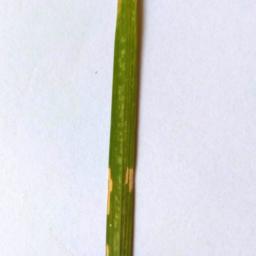
Label: Rice___Leaf_Blast